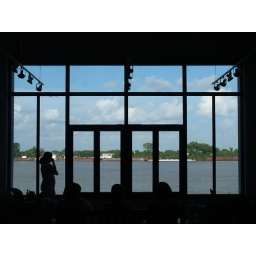
The Mississippi river through a window in the Riverfront shopping center